5th Special Forces Group (United States)

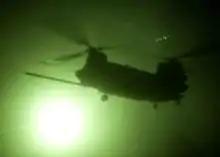
Special Forces Operational Detachments 555 and A-595 were inserted into Afghanistan at night in zero-visibility conditions aboard two MH-47 Chinook helicopters.

Operational Detachment Alpha (ODA) 555 and 595, both 12-man teams, plus Air Force combat controllers, were the second and third groups of Task Force Dagger and the first American military personnel to enter Afghanistan. An initial insertion was tried on October 17 but was aborted due to weather conditions. Two days later, on 19 October, the two teams were flown from the former Soviet Karshi-Khanabad Air Base in Uzbekistan more than across the Hindu Kush mountains.